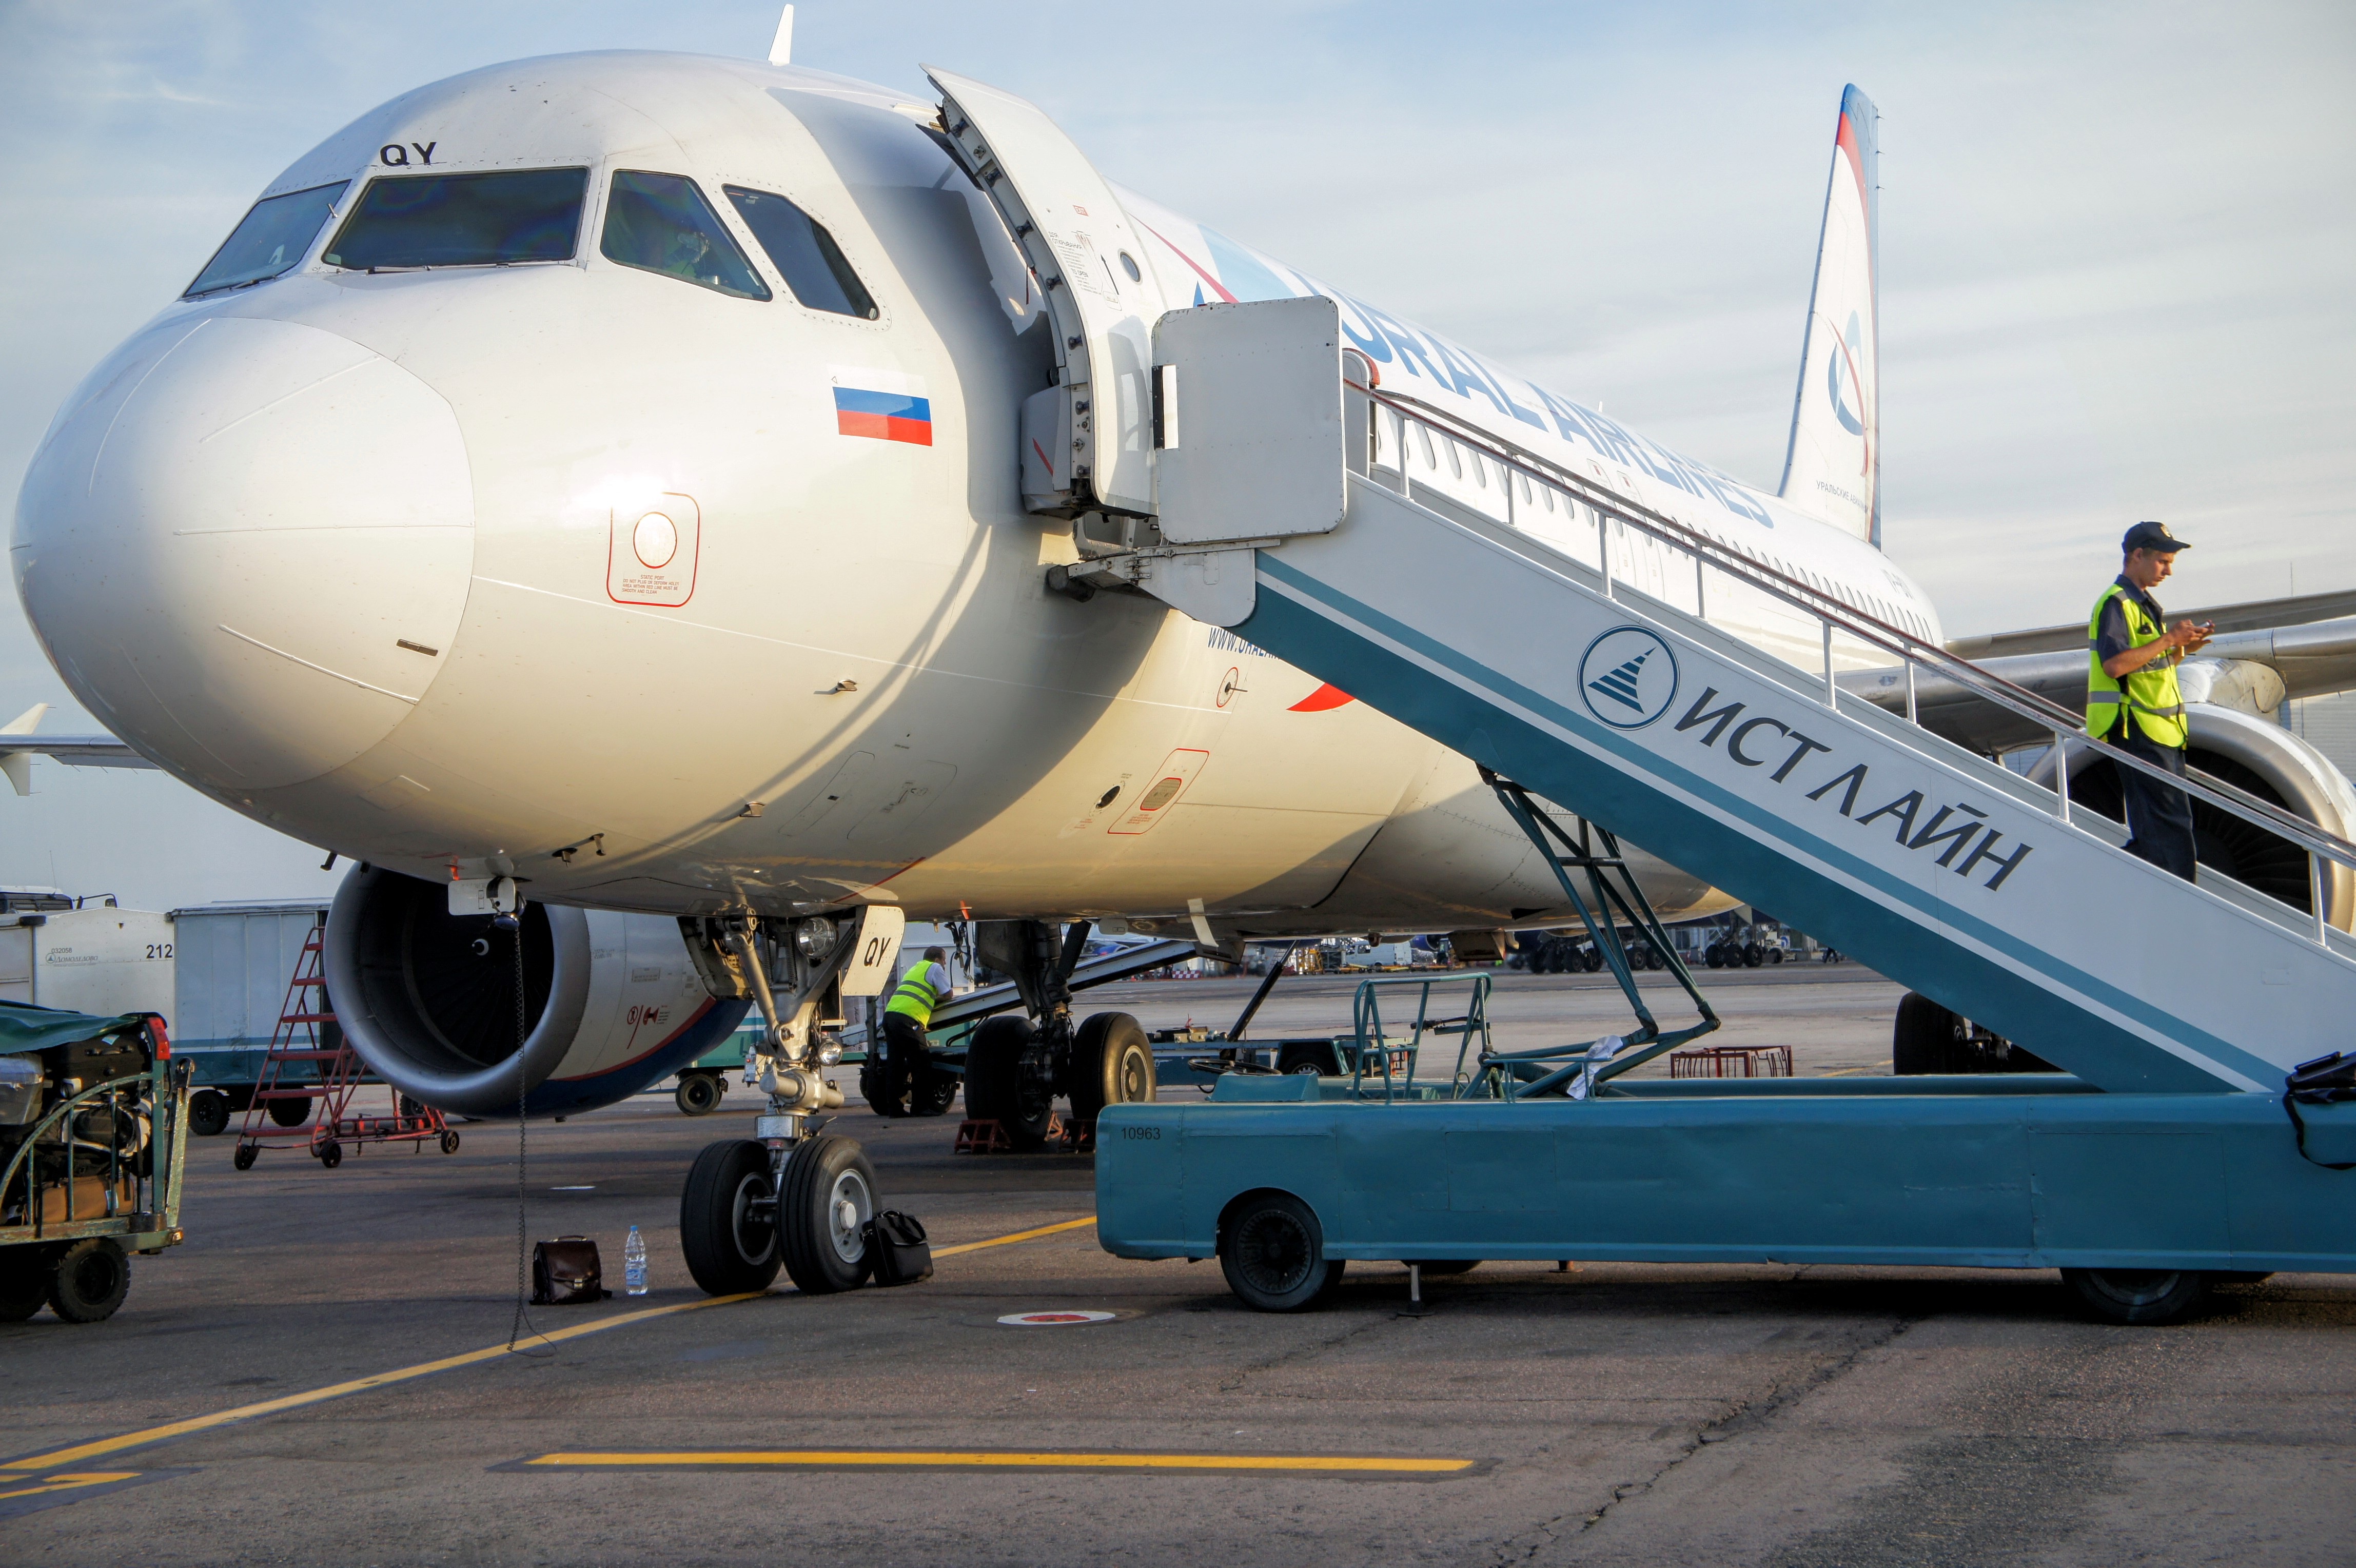
airplane, tarmac, aircraft, vehicle, airline, aviation, flight, boarding, airliner, airbus, takeoff, gateway, loading, air force, jet aircraft, boeing 777, boeing 767, boeing 757, atmosphere of earth, wide body aircraft, narrow body aircraft, aerospace engineering, aircraft engine, airbus a320 family